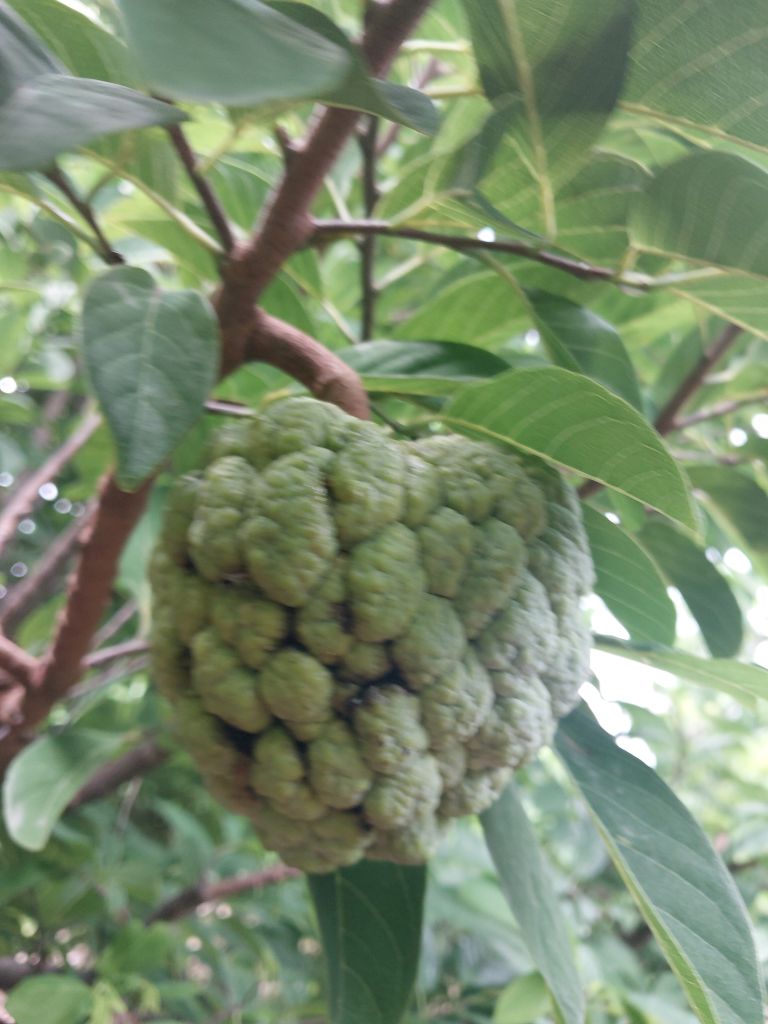
Disease label: Athracnose